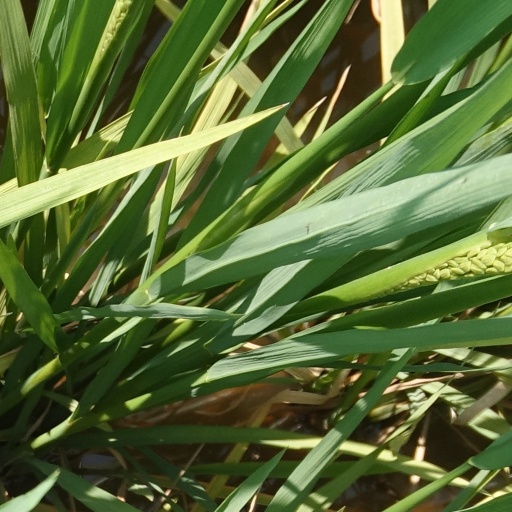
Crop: rice